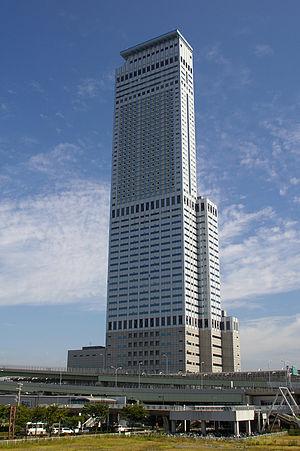
La préfecture d'Osaka est la deuxième plus peuplée des 47 préfectures du Japon. Osaka, capitale de la préfecture, est aussi la deuxième puissance économique du pays après la capitale Tokyo. Le PIB dans la région du Keihanshin est de 240 milliards d'euros, ce qui en fait une des régions les plus productives du monde.
La liste des plus hautes constructions du Japon rassemble les édifices les plus élevés du Japon.